Oyster Bay History Walk

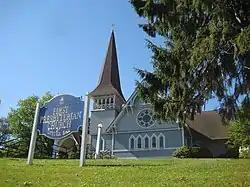
First Presbyterian Church of Oyster Bay

This is one of the oldest houses in Oyster Bay still standing on its original site. The saltbox style house dates back to the 1750s. An example of salt box architecture. This refers to south-facing houses with sloping rear sections ending at a height of three or four feet. Two legends persist about famous visitors to the house. Marquis de Talleyrand is reputed to have spent a night in the 1790s while fleeing the ‘Reign of Terror’ in France. President George Washington is reputed to have stopped here and spoken to children from the porch on April 24, 1790. These legends bring added interest to an already special old home, one of the last of its kind.